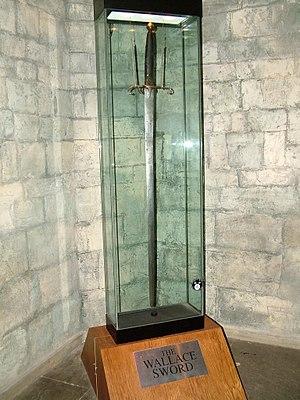
La liste des épées légendaires recense les épées qui ont été assez fameuses pour qu’on leur ait attribué des noms propres que les légendes, mythologies ou textes religieux ont conservés.